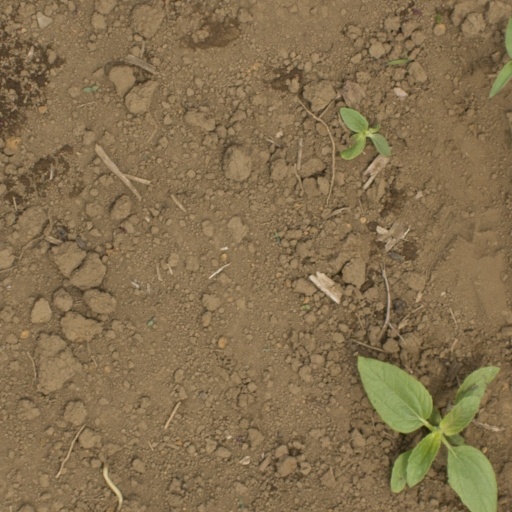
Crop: Jerusalem artichoke